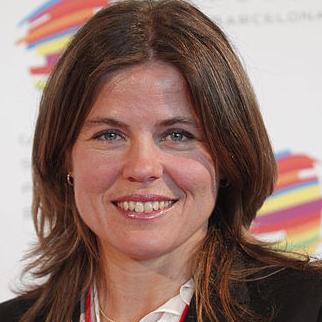
Age: 40